Joseph Caryl

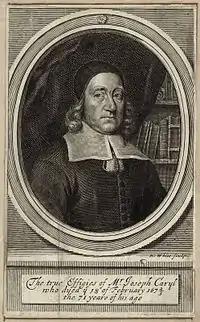
Joseph Caryl.

Joseph Caryl (November 1602 – 25 February 1673) was an English ejected minister.